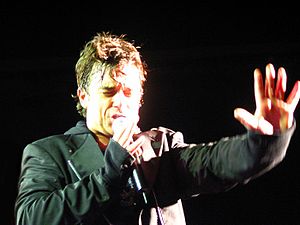
Robbie Williams / Karriere / Swing When You're Winning
Robbie Williams
Robert Peter Williams er en engelsk singer-songwriter og entertainer. Han blev berømt som medlem af popgruppen Take That fra 1989 til 1995 og igen fra 2010 til 2011, men opnåede endnu større succes med sin egen solokarriere, som begyndte i 1997. Williams har udgivet syv nummer 1 singler og 11 ud af hans 12 studiealbummer har nået nummer 1 på UK Albums Chart. Seks af hans albums er blandt de 100 bedst sælgende albums i Storbritannien, og fire af dem i top 50, og i 2006 kom han i Guinness Rekordbog for at have solgt 1,6 mio. billetter til Close Encounters Tour på én dag.